Khrenovina sauce
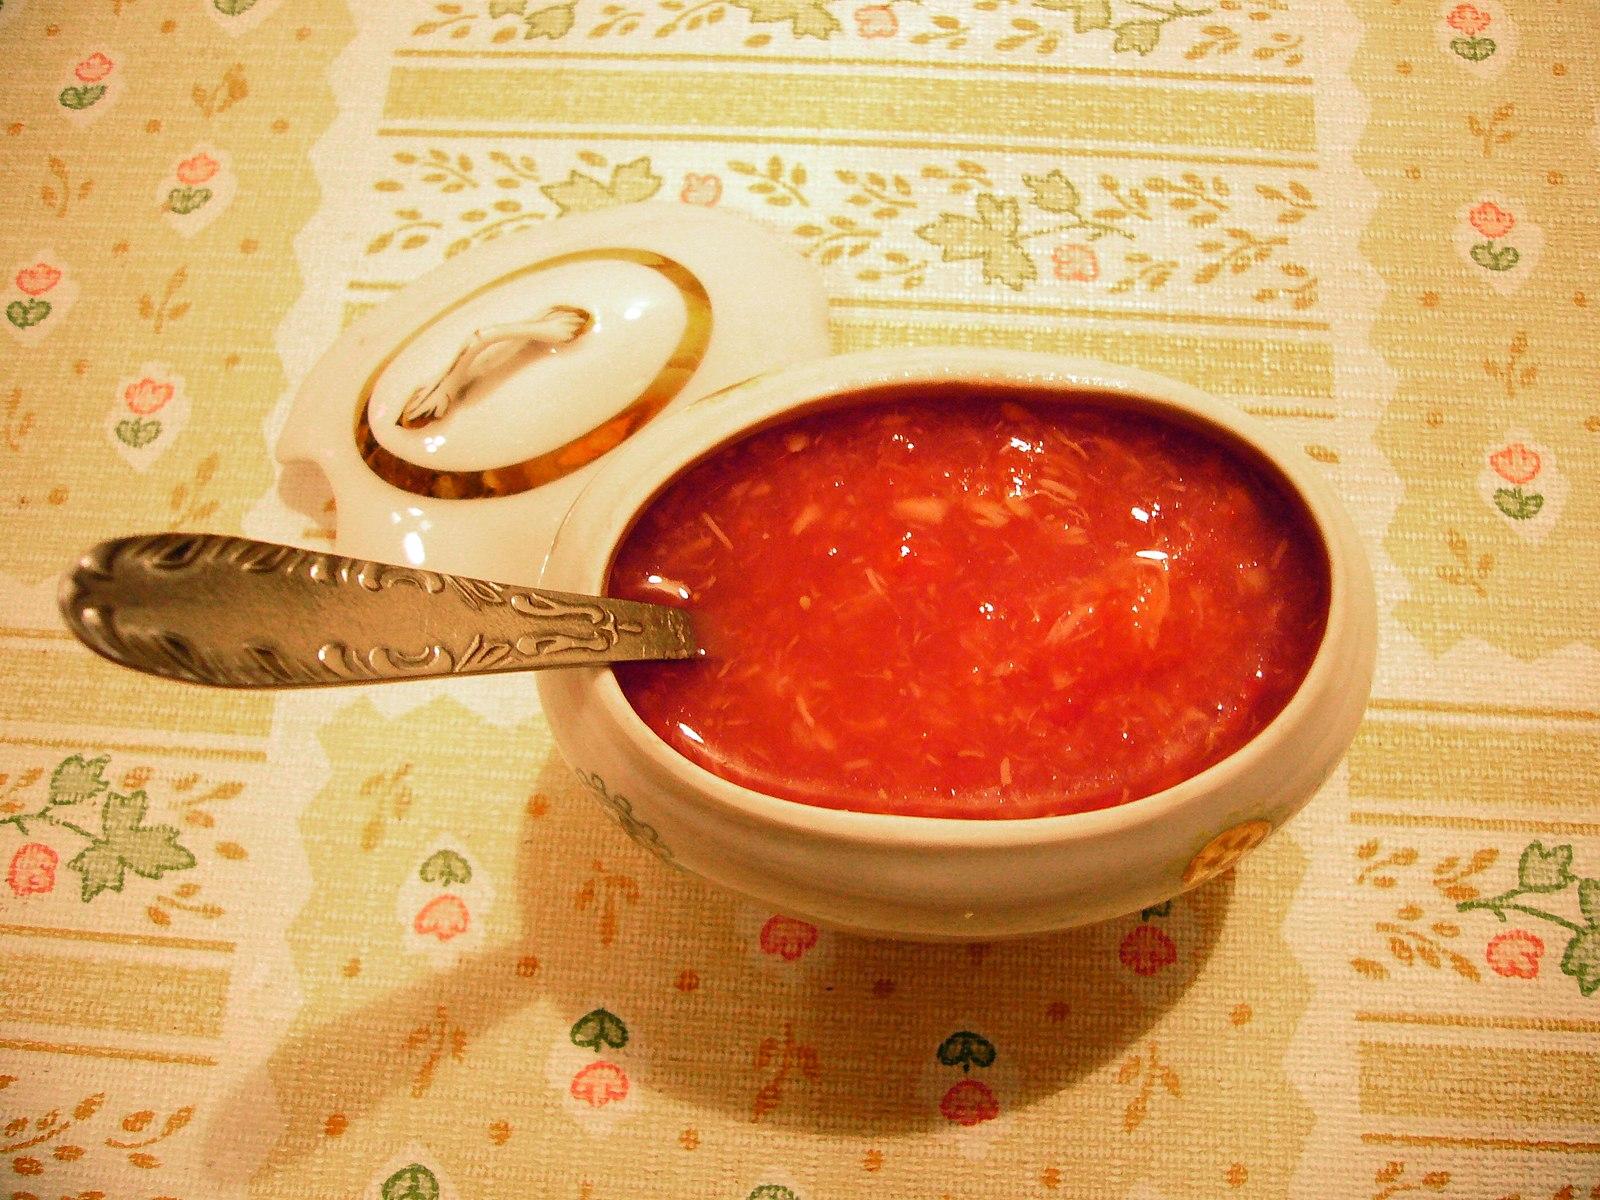
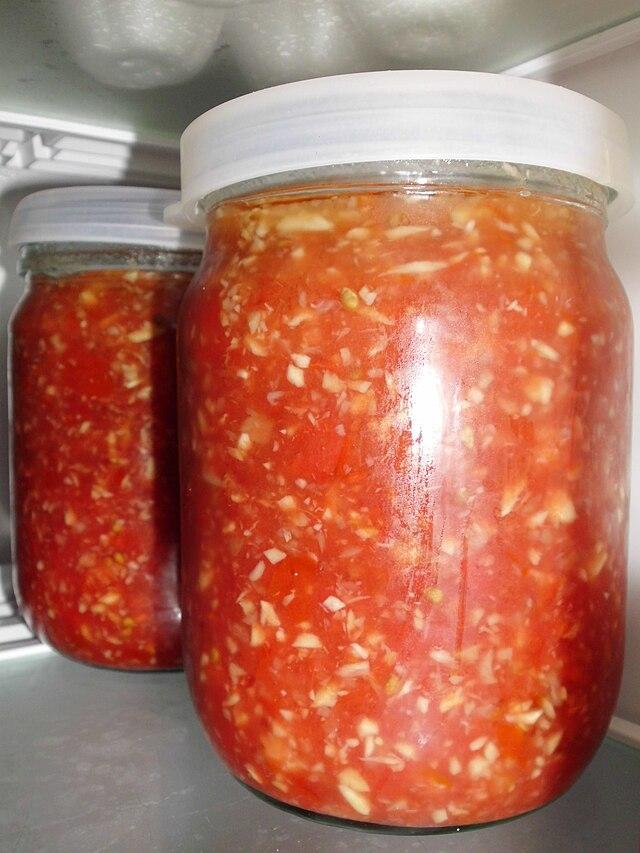
Also known as:
ar - Arabic: صلصة كرينوفينا
es - Spanish: Salsa jrenovina
fr - French: Hrenovina
ru - Russian: Хреновина
uk - Ukrainian: Хріновина
Category: condiment (sauce)
Cuisine: Russian, Siberian
Associated cuisines: Russian, Siberian
Area: Russia
Countries: Russia
Region: Eastern Europe, , , ,
This sauce is prepared by blending fresh tomatoes, horseradish, garlic and salt